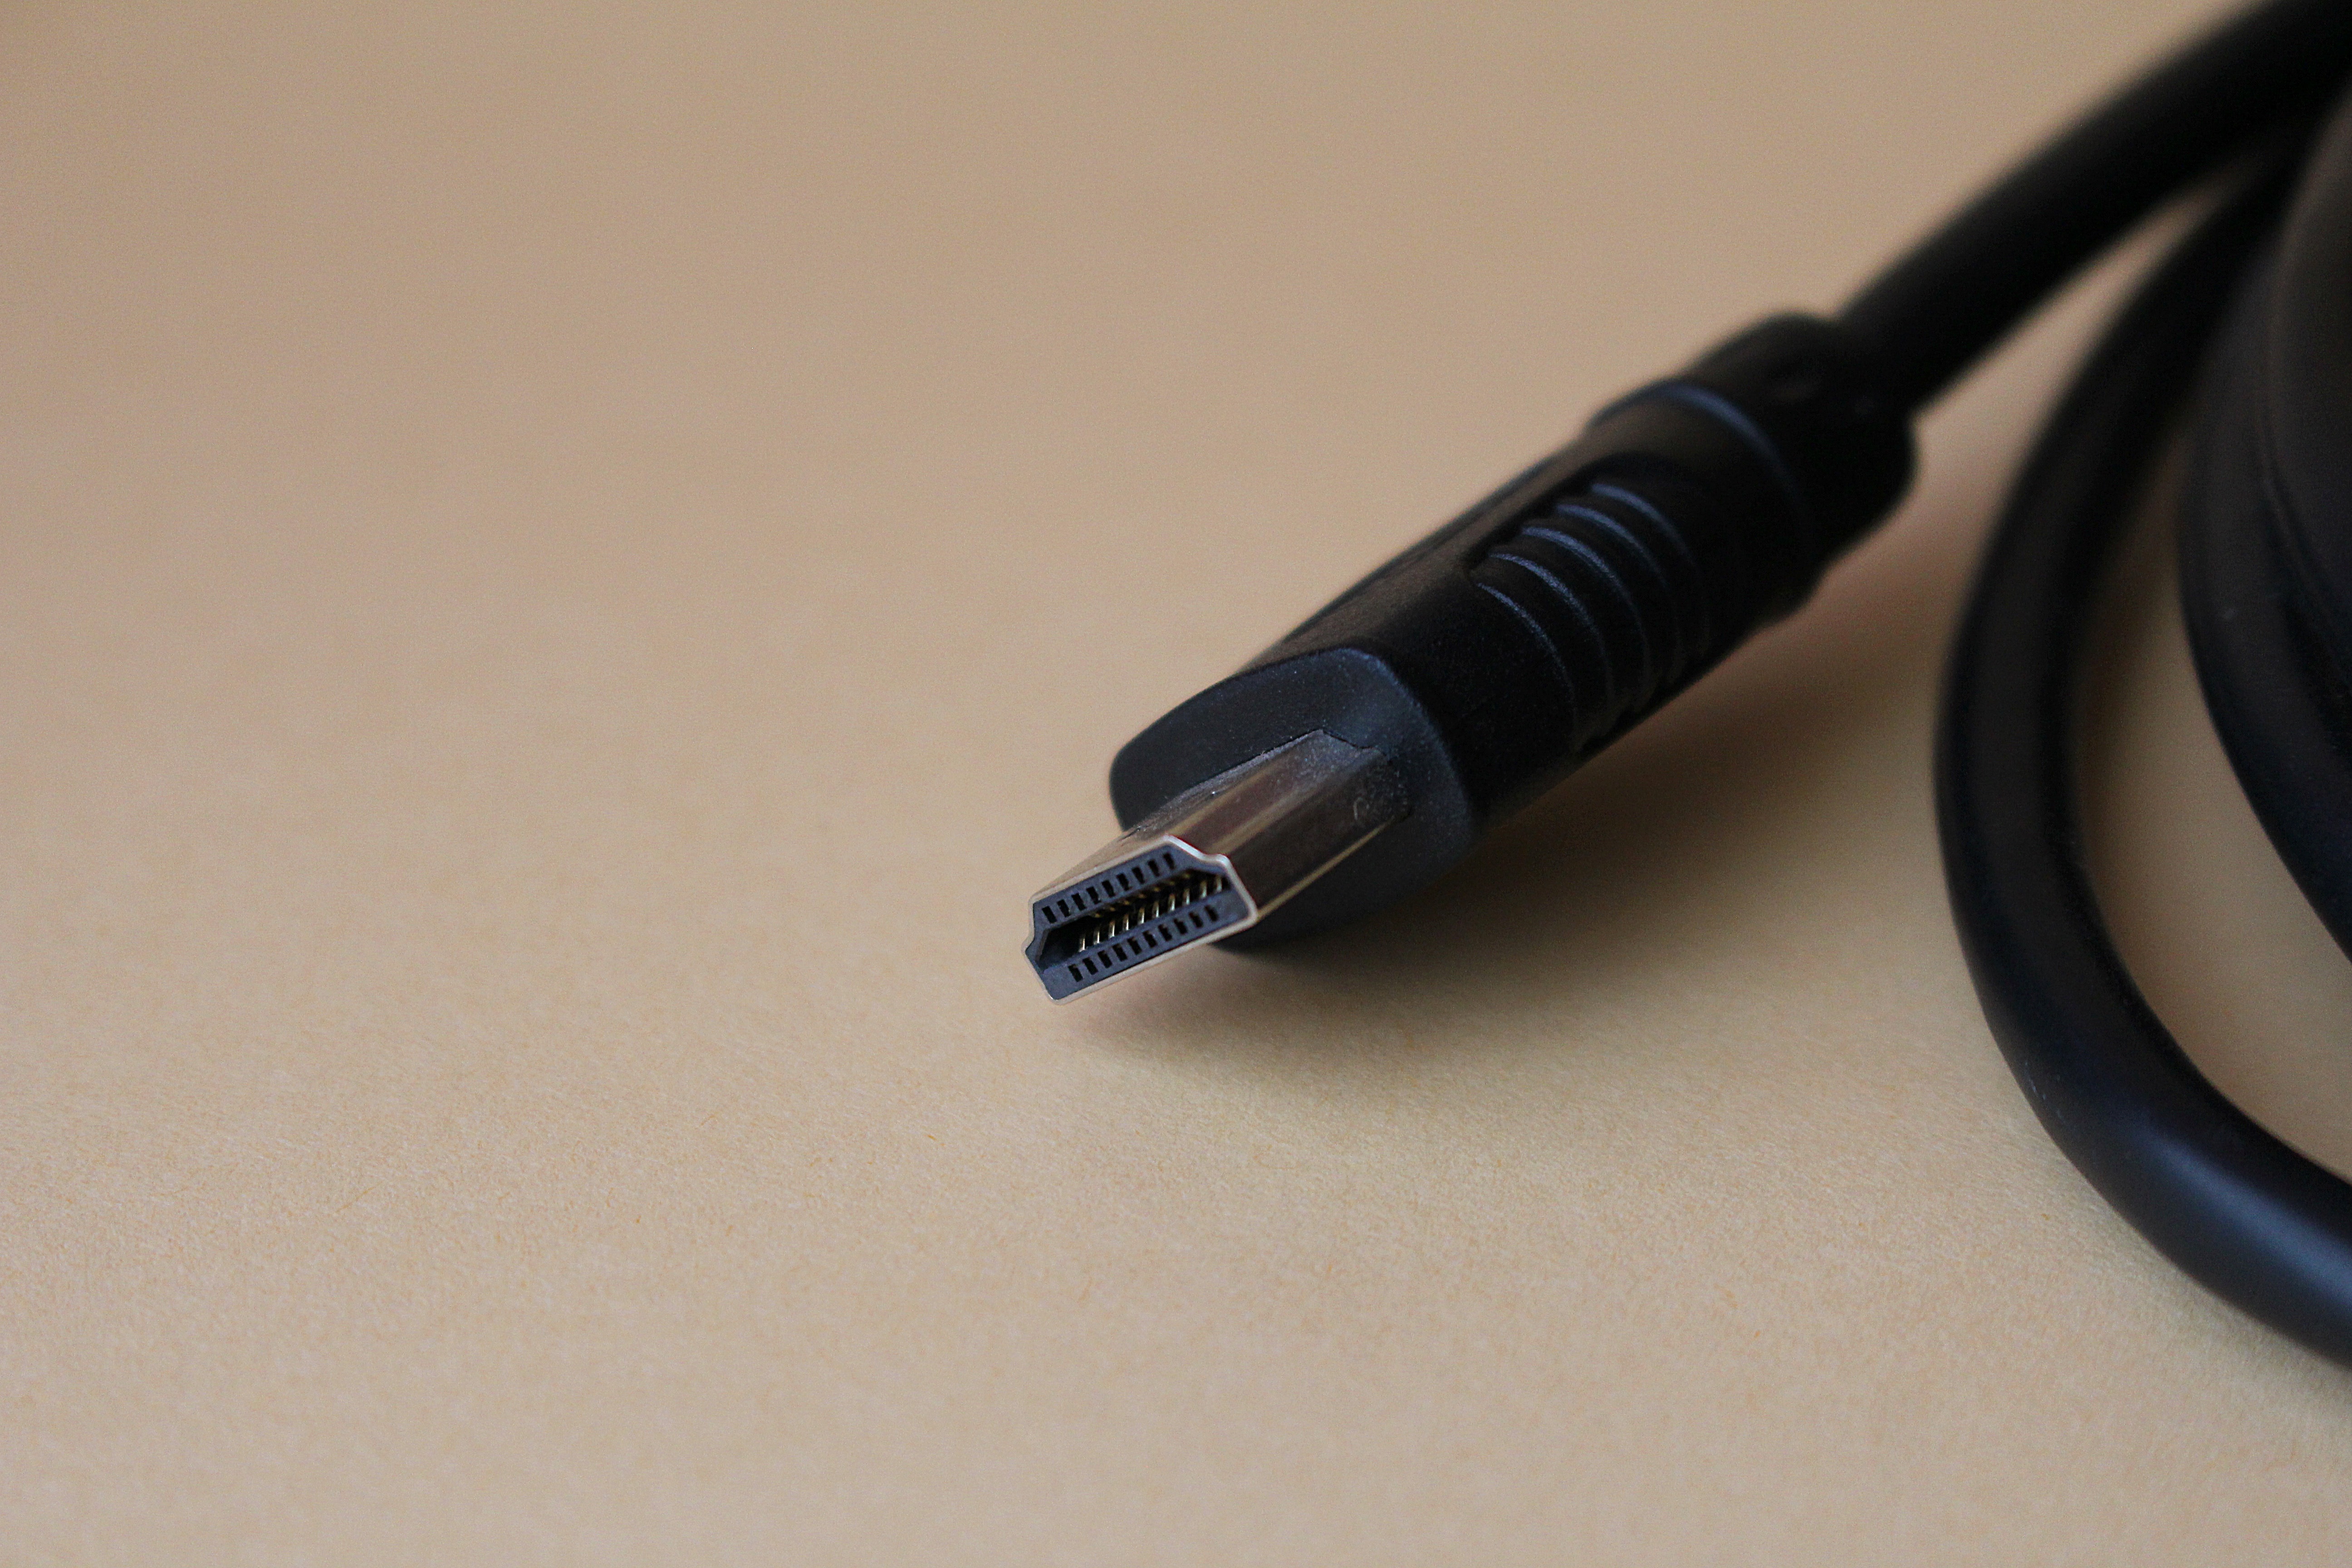
technology, cable, eye, connection, hdmi, electronic device, electronics accessory